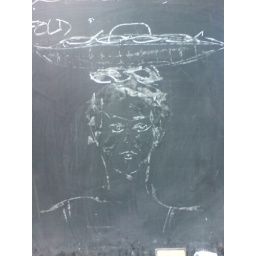
abtffn8aaa.wordpress.com/, My feet in the sky of Bilbao and my head in San Francisco street